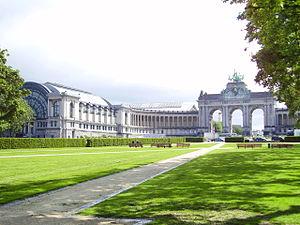
Bruxelles, siège de la plupart des institutions de l'Union européenne, est considérée de facto comme la capitale politique des 27. Cependant, l'Union n'a pas de capitale officielle et aucun projet ne va actuellement dans ce sens.
Le parc du Cinquantenaire est un parc de Bruxelles, en Belgique.
Cet article établit la liste des parcs et jardins de la région de Bruxelles-Capitale, classés par commune.